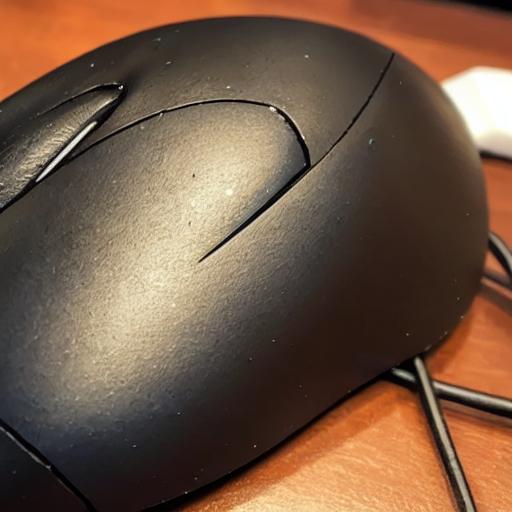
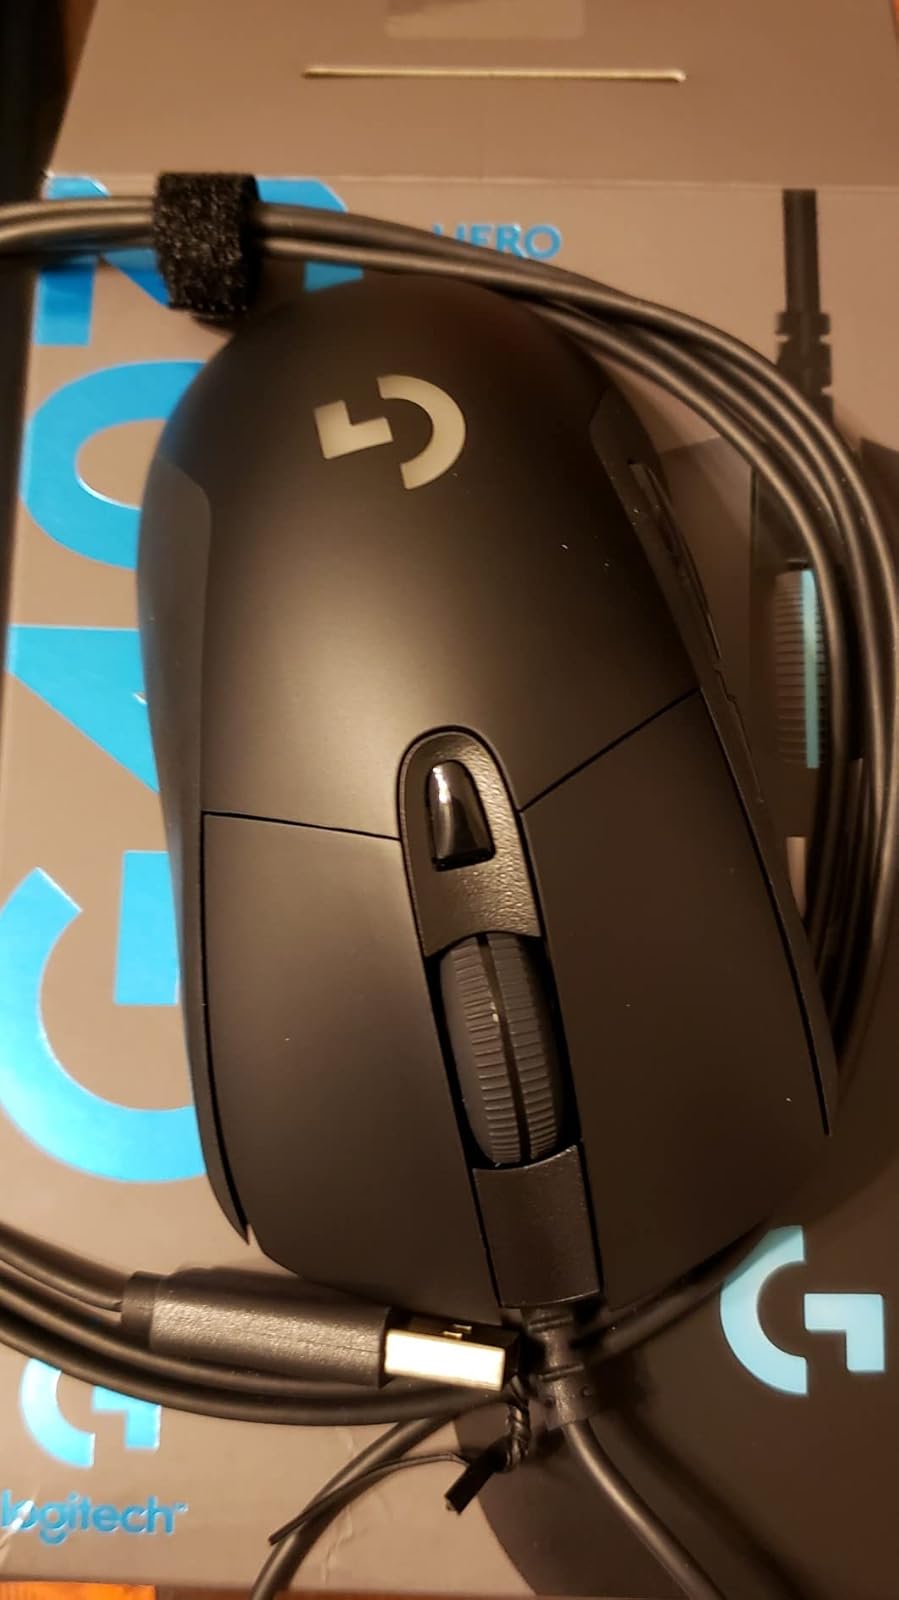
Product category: mouse
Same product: no